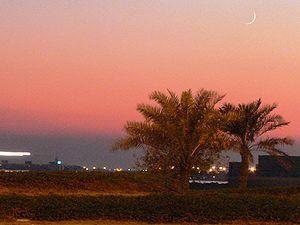
Alger-Centre est une commune de la wilaya d'Alger en Algérie. Elle constitue le cœur de la ville d'Alger, même si le cœur historique est constitué par la Casbah.
Le calendrier hégirien ou calendrier islamique est un calendrier lunaire synodique non solaire, fondé sur une année de 12 mois lunaires de 29 à 30 jours chacun. Une année hégirienne compte 354 ou 355 jours, et est donc plus courte qu’une année solaire d’environ 11 jours.
Ramadan, parfois orthographié ramadhan ou ramaḍān, est le neuvième mois du calendrier hégirien.